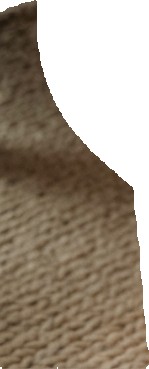
Surface category: rug